Dia Horizon

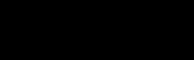

is a Japanese media franchise created by Square Enix. It primarily consists of a smartphone game that was released on Android and iOS devices on August 24, 2017, and an anime television series that aired from October to December 2017. An ONA series was streamed online from August 10 to 21, 2017. A 4-panel manga adaptation is serialized online via the official Dia Horizon website. Another manga series is serialized online via Square Enix's digital publication "Manga Up!" from August 7, 2017. A novel written by Ghost Mikawa, titled "Dia Horizon: Akatsuki no Keiyakusha", is being serialized online via Kadokawa's Kakuyomu website.